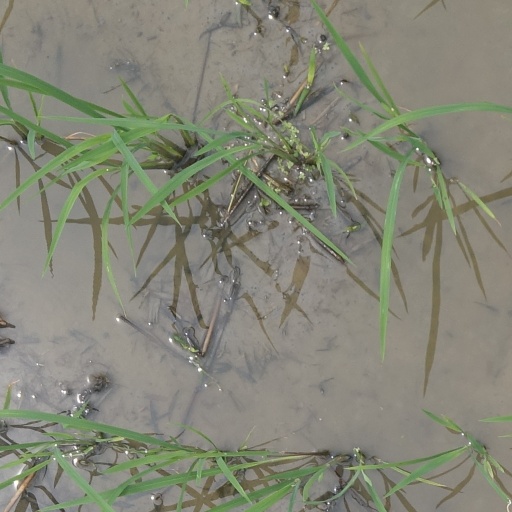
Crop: rice